A Korean in Paris

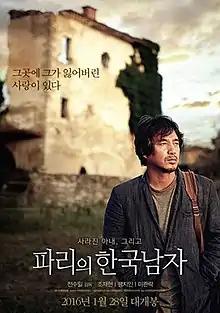
Film poster

Korean newlyweds are on their honeymoon in Paris. Strolling in the Pigalle area, the young bride sees in a red dress in a store window and she enters the shop. Her husband goes to buy cigarettes while he waits for her. When the man comes back his wife has disappeared. Not speaking a word of French he desperately searches for her. A search that will turn into a free fall into a world ruled by illegality, prostitution, drugs, a universe with its own codes and punishments.